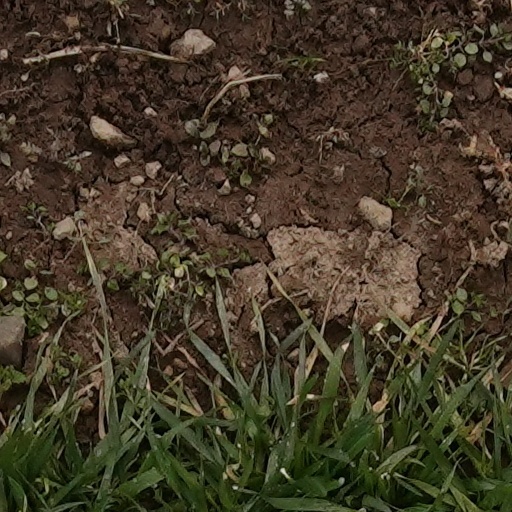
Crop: wheat